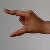
The image shows a hand gesture representing the letter 'Z' in Indian Sign Language.